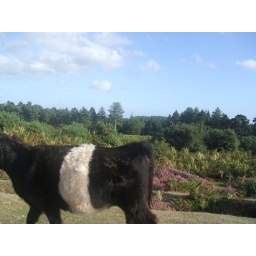
cow in new forest